Interstate 695 (Maryland)

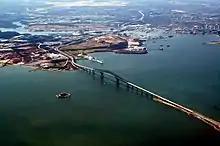
The Francis Scott Key Bridge, which carried I-695 over the Patapsco River

I-695 widens to nine lanes past interchange with I-95, with five lanes in the southbound direction and four in the northbound direction. Running northwest, it crosses over Amtrak's Northeast Corridor and comes to a partial interchange with US 1 (Southwestern Boulevard), with a southbound exit and northbound entrance. From here, it continues northwest through residential areas of Catonsville to an interchange with MD 372 (Wilkens Avenue). Narrowing to eight lanes total, with four lanes in each direction, beyond MD 372, the route continues through suburban neighborhoods before coming to an interchange with MD 144 (Frederick Road). At this point, I-695 narrows to seven lanes, with three southbound and four northbound lanes. It continues north and interchanges with Edmondson Avenue before turning northwest and intersecting US 40 (Baltimore National Pike) near the defunct Westview Mall, now a big-box complex. Beyond US 40, I-695 continues north through residential areas, narrowing to six lanes, with three lanes in each direction, before coming to a four-level stack interchange with I-70/MD 570 in Woodlawn.